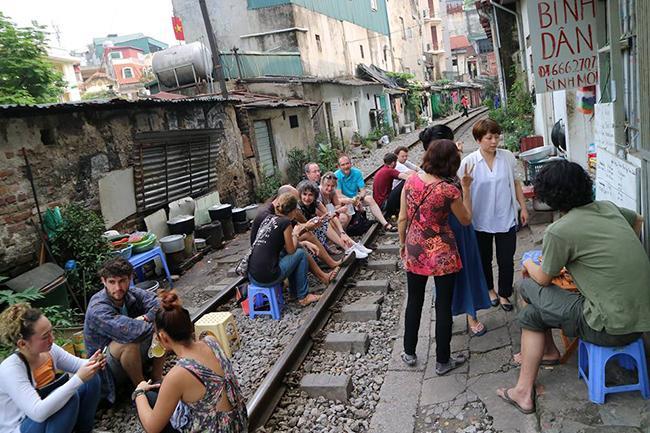
có nhiều người đang ngồi trên đường ray tàu hoả